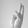
ASL letter: U